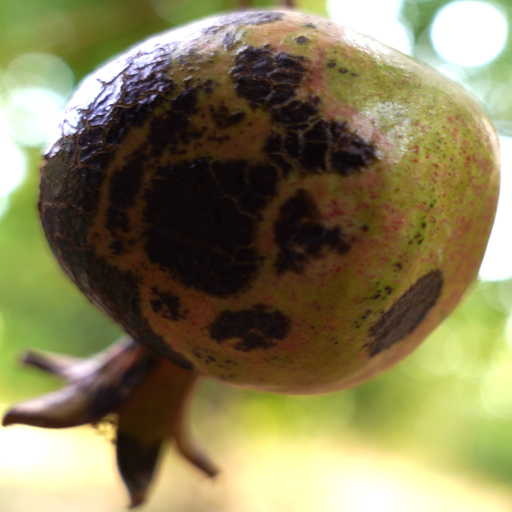
Label: Colletotrichum spp